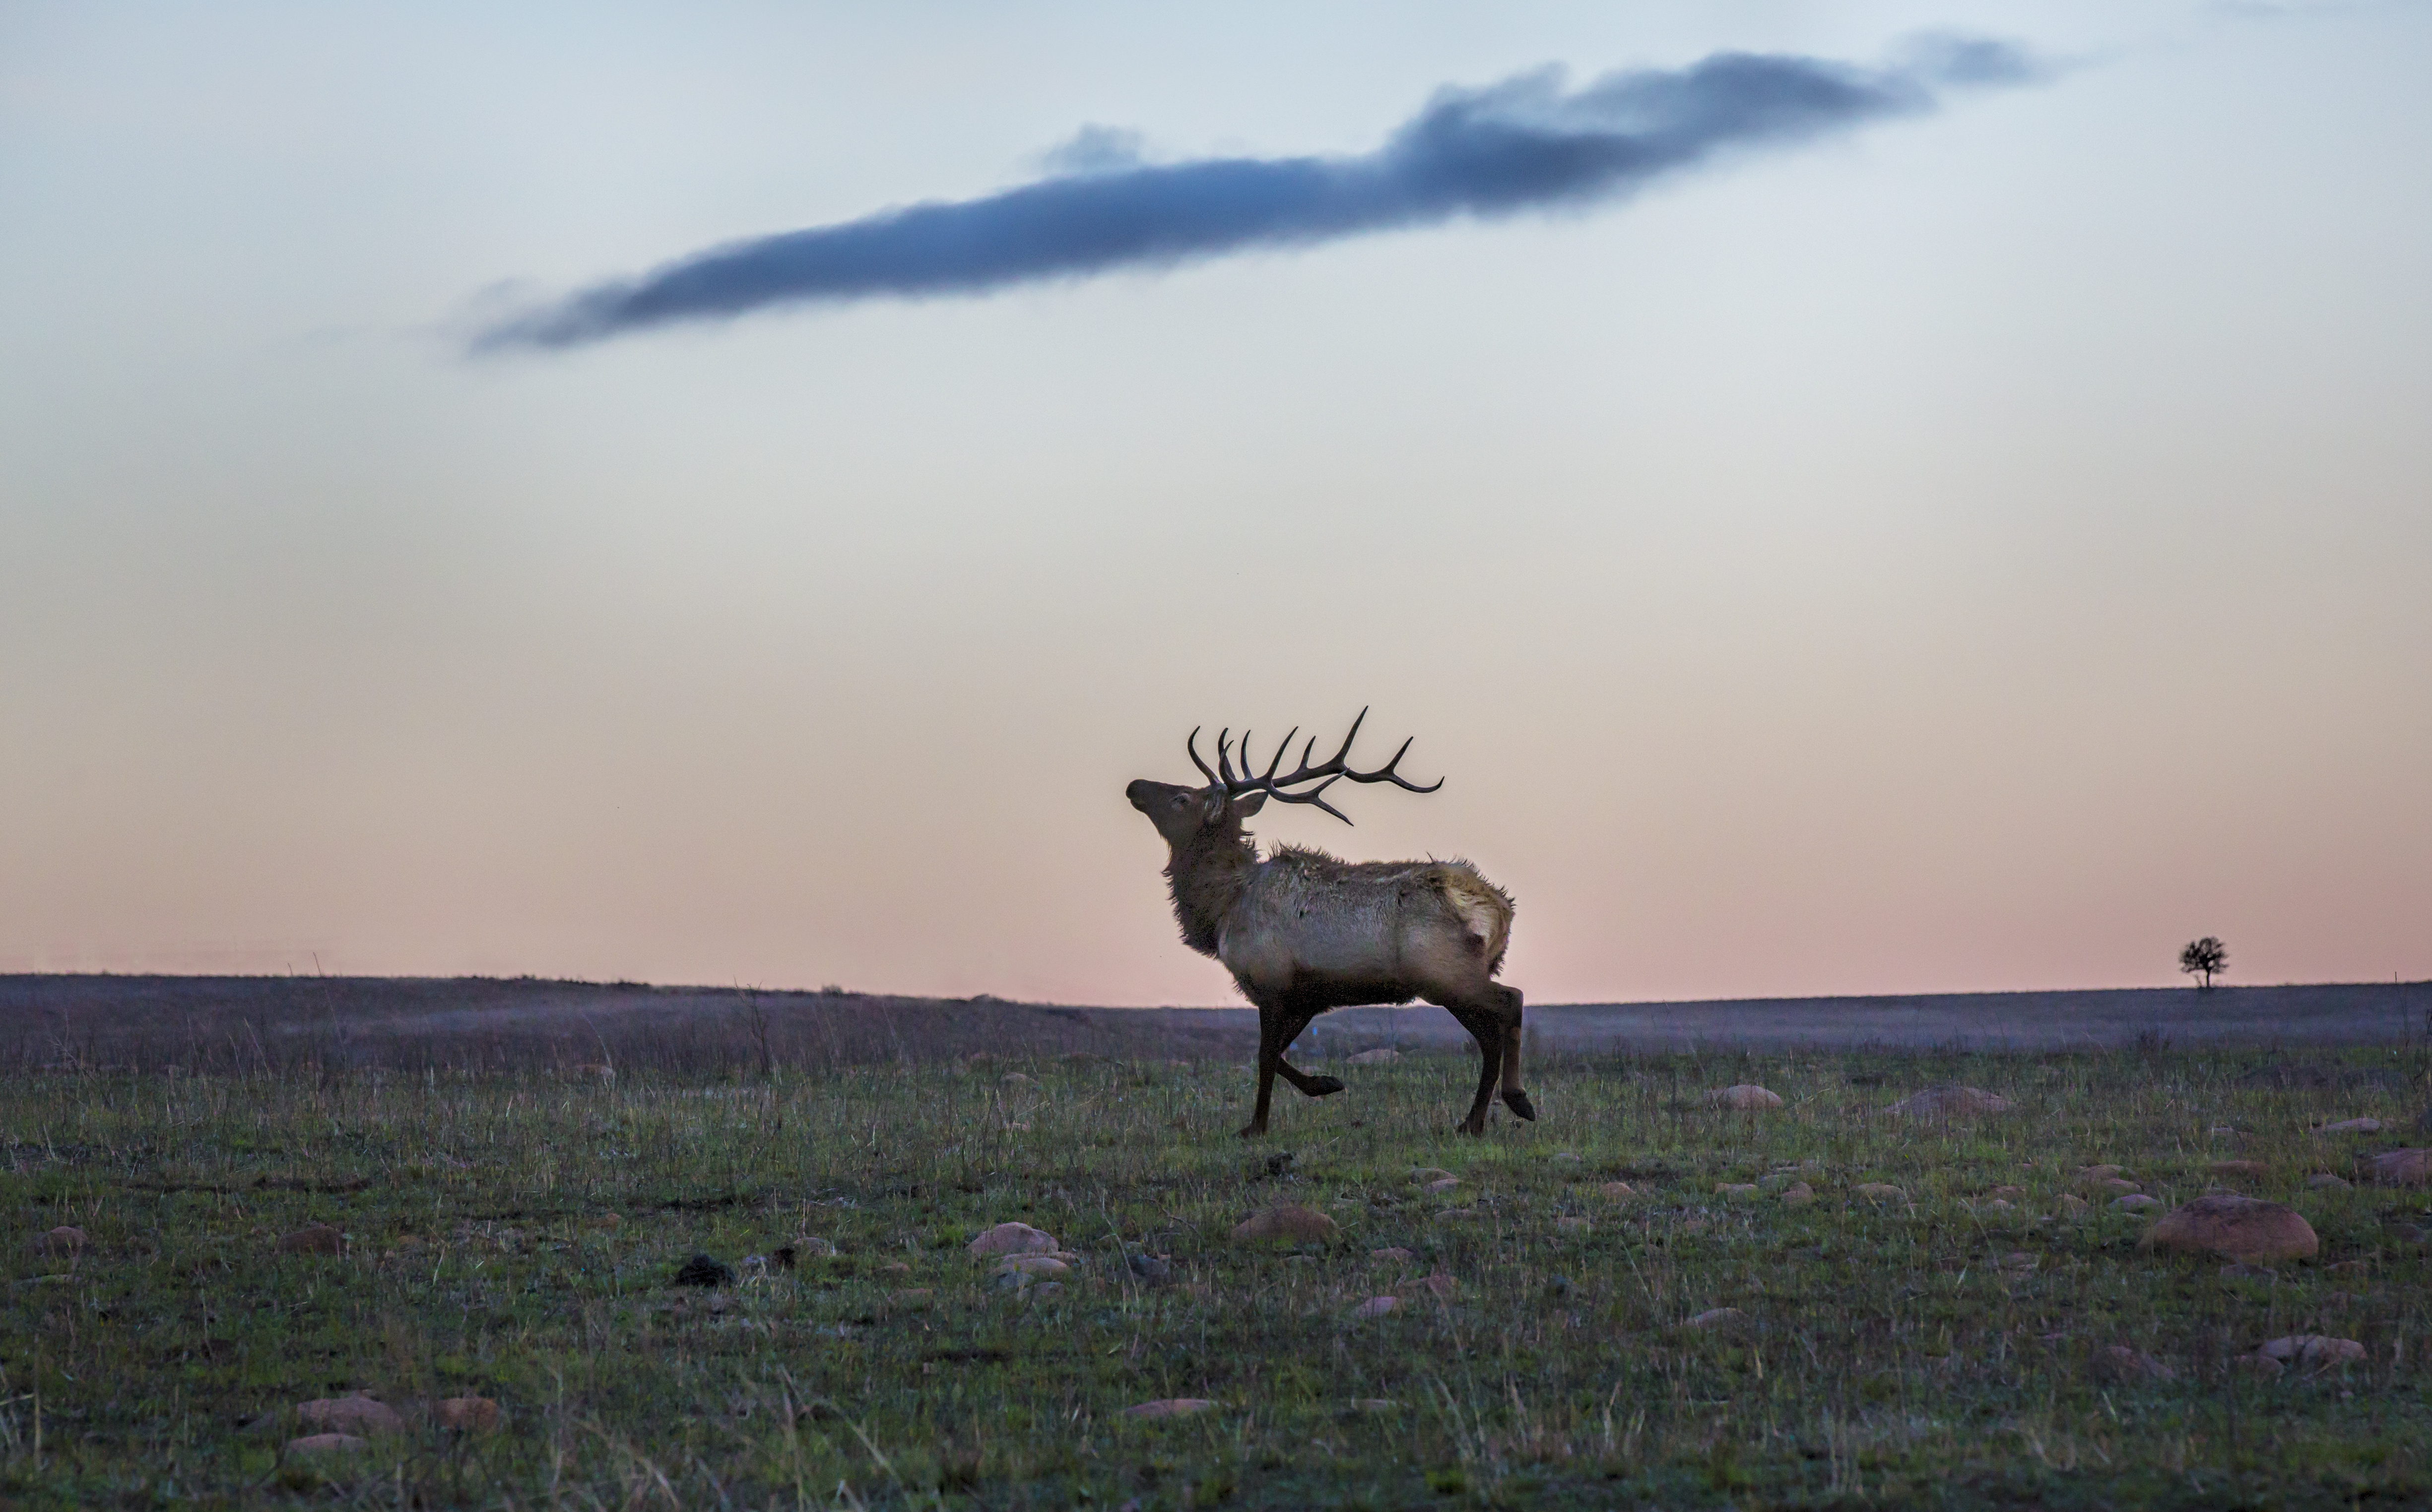
nature, prairie, morning, wildlife, deer, mammal, fauna, savanna, plain, grassland, oklahoma, safari, ecosystem, larrysmith, elk, wichitamountains, bullelk, atmospheric phenomenon